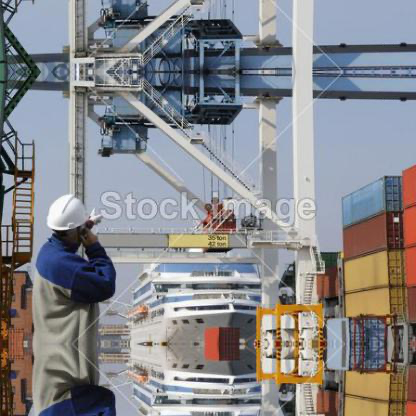
Objects in the image:
label: helmet